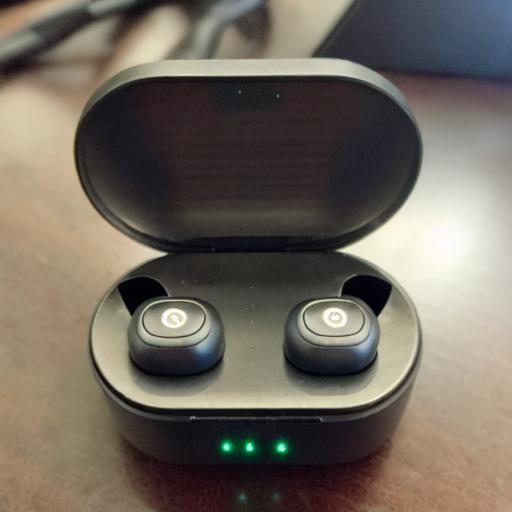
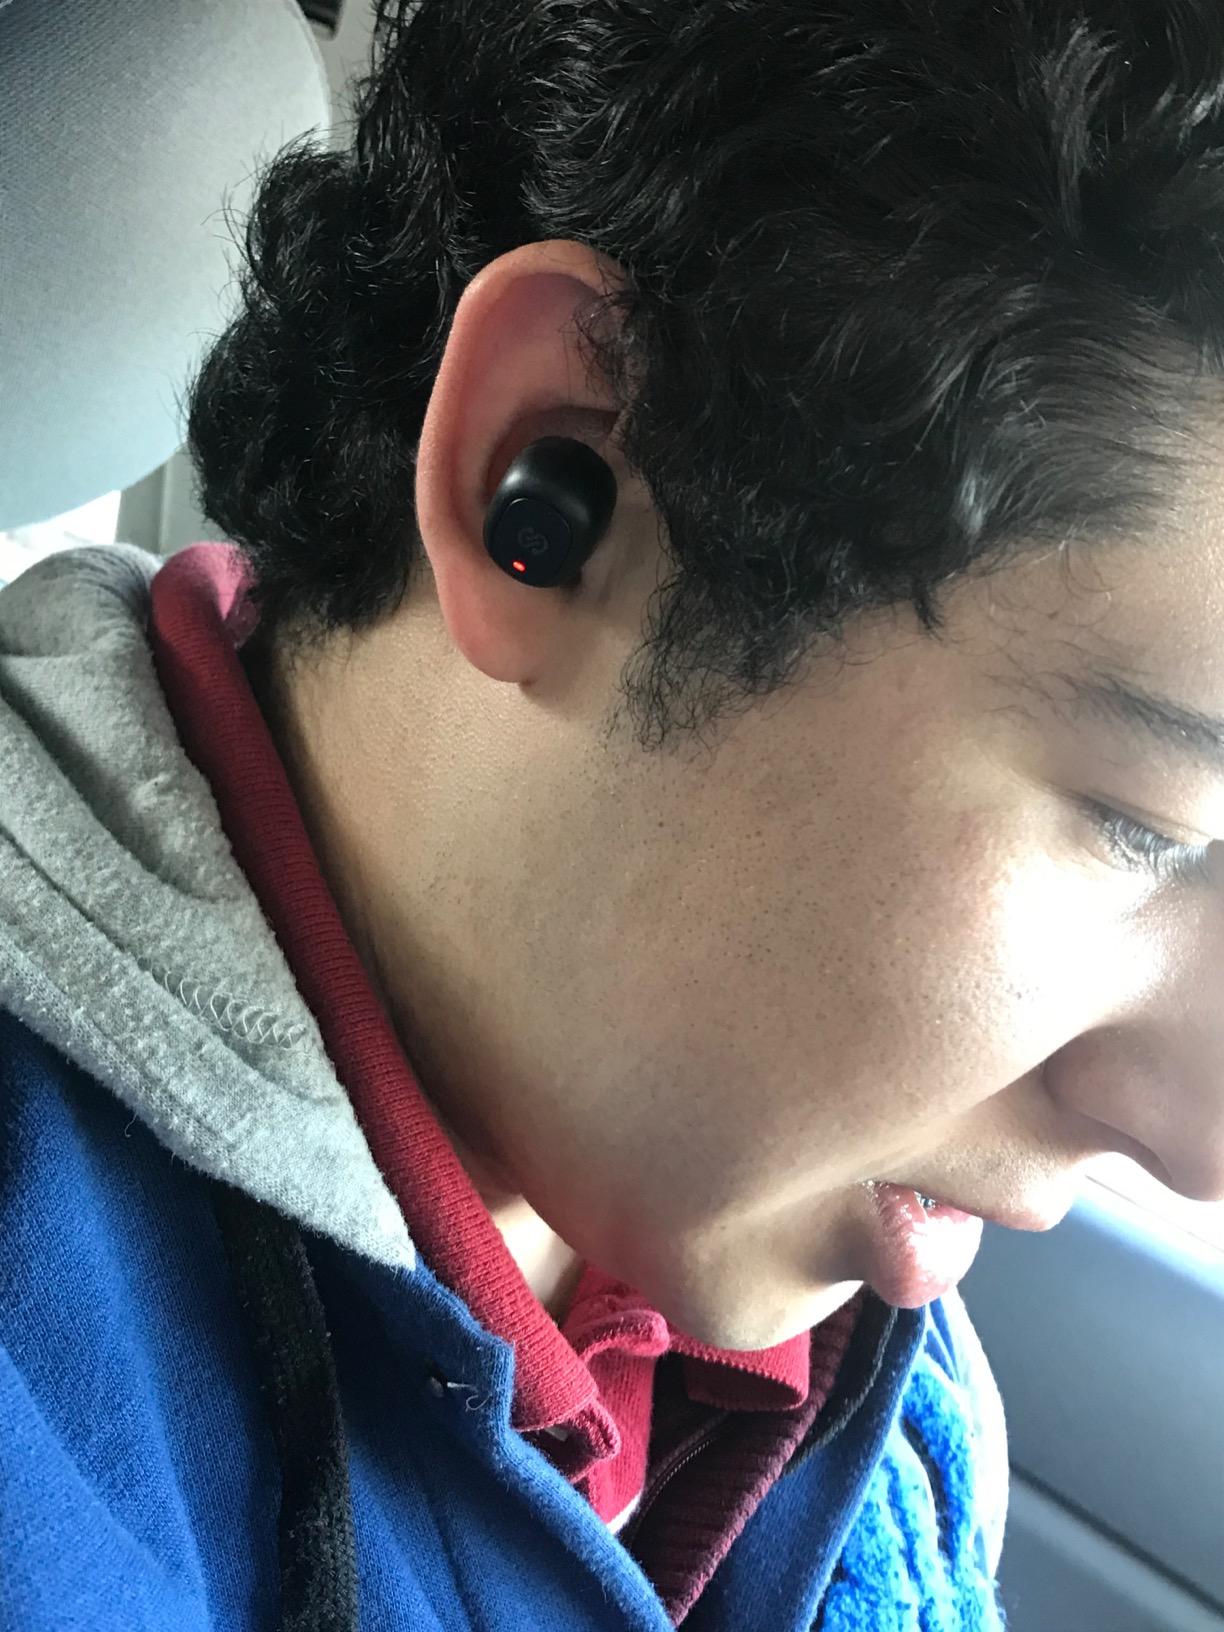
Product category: earbuds
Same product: no